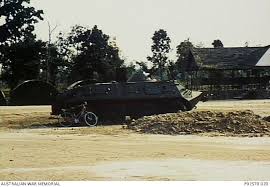
Label: BTR